James Matthews (architect)

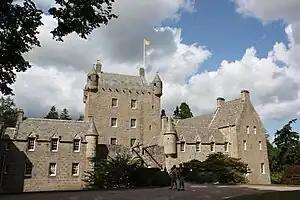
Cawdor Castle

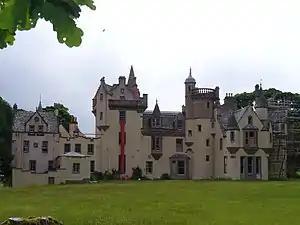
Aldourie Castle

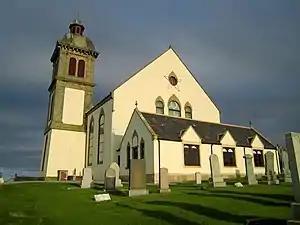
Macduff Parish Church

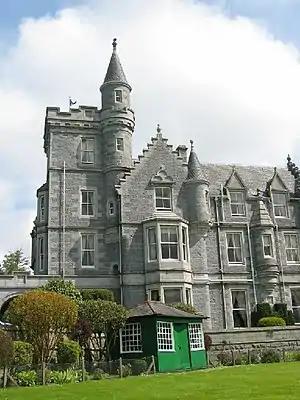
Ardoe House

James Matthews (12 December 1819 – 28 June 1898) was a prominent 19th-century architect in northern Scotland who also served as Lord Provost of Aberdeen from 1883 to 1886 during which time he enacted an important city improvement plan. His work as an architect is largely in the Scots baronial style.